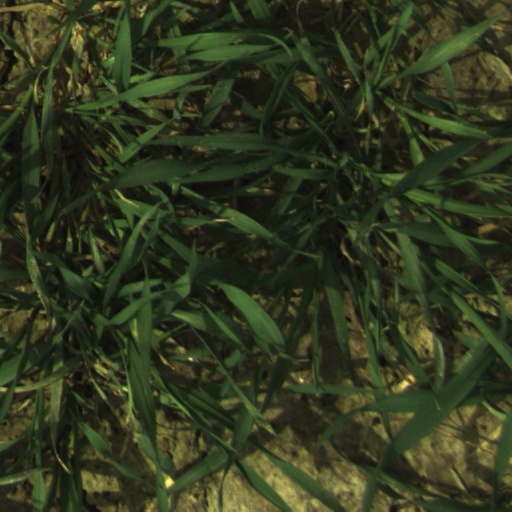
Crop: wheat